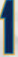
Number: 1